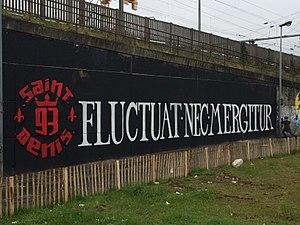
Un mur peint ""Fluctuat nec mergitur"" et ""Saint-Denis 93"" en janvier 2016 après les attentats du 13 novembre 2015 à Paris et à Saint-Denis."
13 novembre : Fluctuat Nec Mergitur est un documentaire chronologique en trois parties sur les attentats du 13 novembre 2015, réalisé par Jules et Gédéon Naudet. Le documentaire est disponible à partir du 1ᵉʳ juin 2018 sur Netflix.
L'opération policière du 18 novembre 2015 à Saint-Denis a lieu à la suite des attentats islamistes qui sont survenus cinq jours plus tôt à Paris ainsi qu'aux abords du Stade de France, et qui ont fait 130 morts et plusieurs centaines de blessés. Elle a pour but d'appréhender des membres de la cellule terroriste responsable de ces attaques repérés dans un appartement à Saint-Denis dans la banlieue parisienne.